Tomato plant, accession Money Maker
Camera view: bottom (45 deg); turntable rotation: 240 degrees
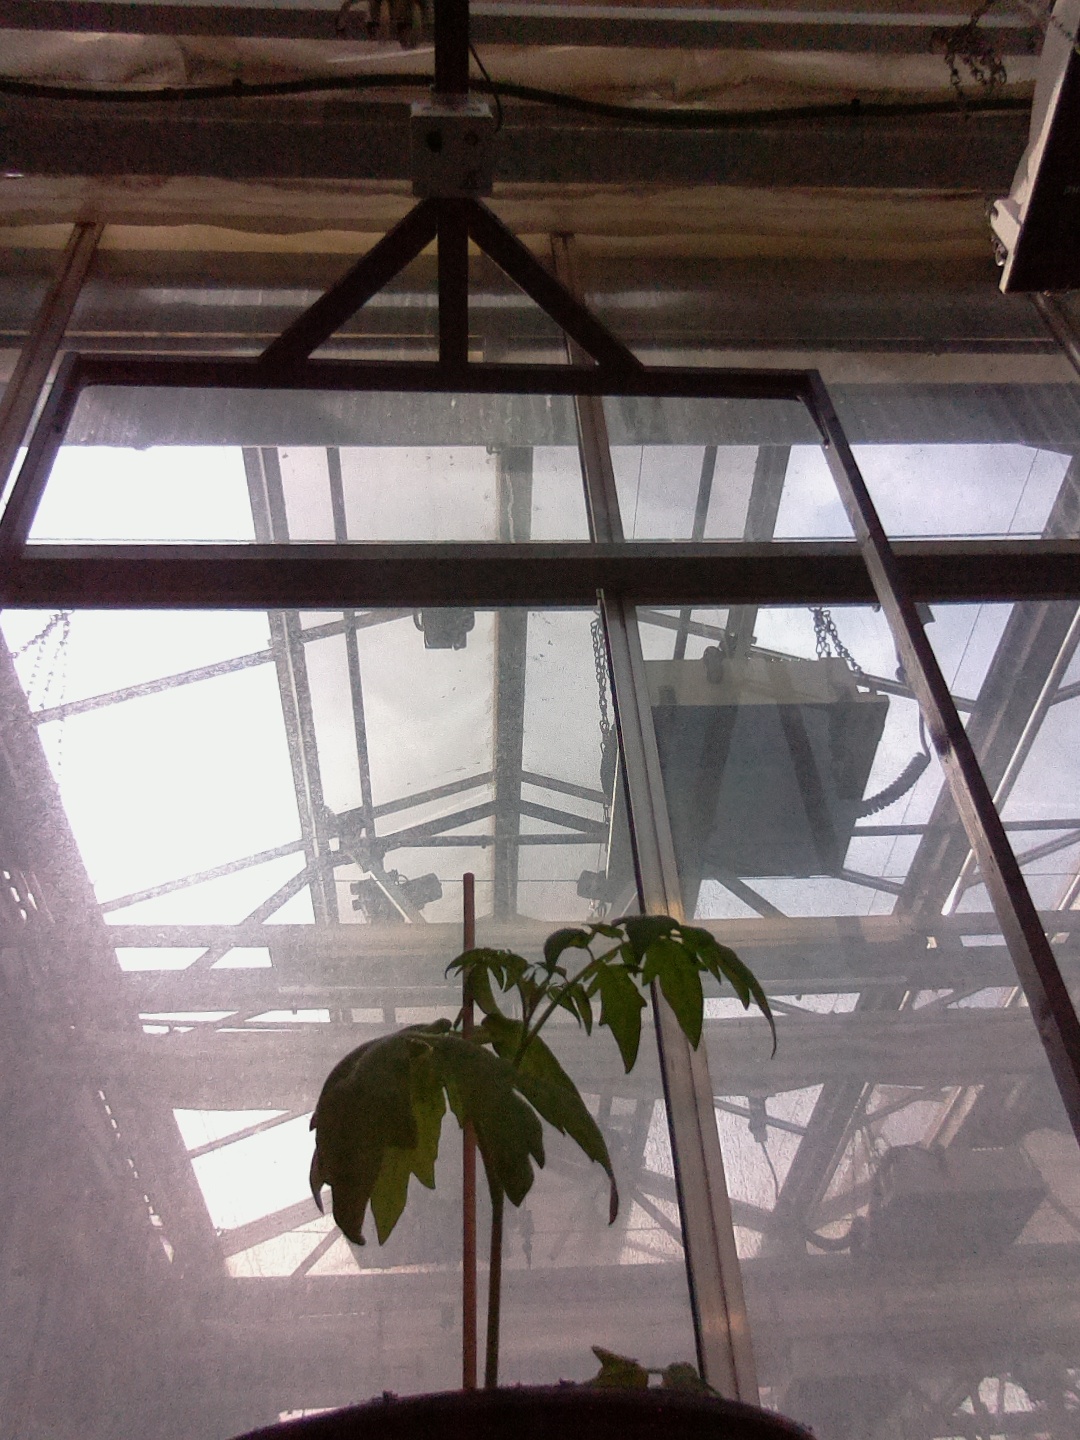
BBCH growth stage 13: 6 of true leaves visible